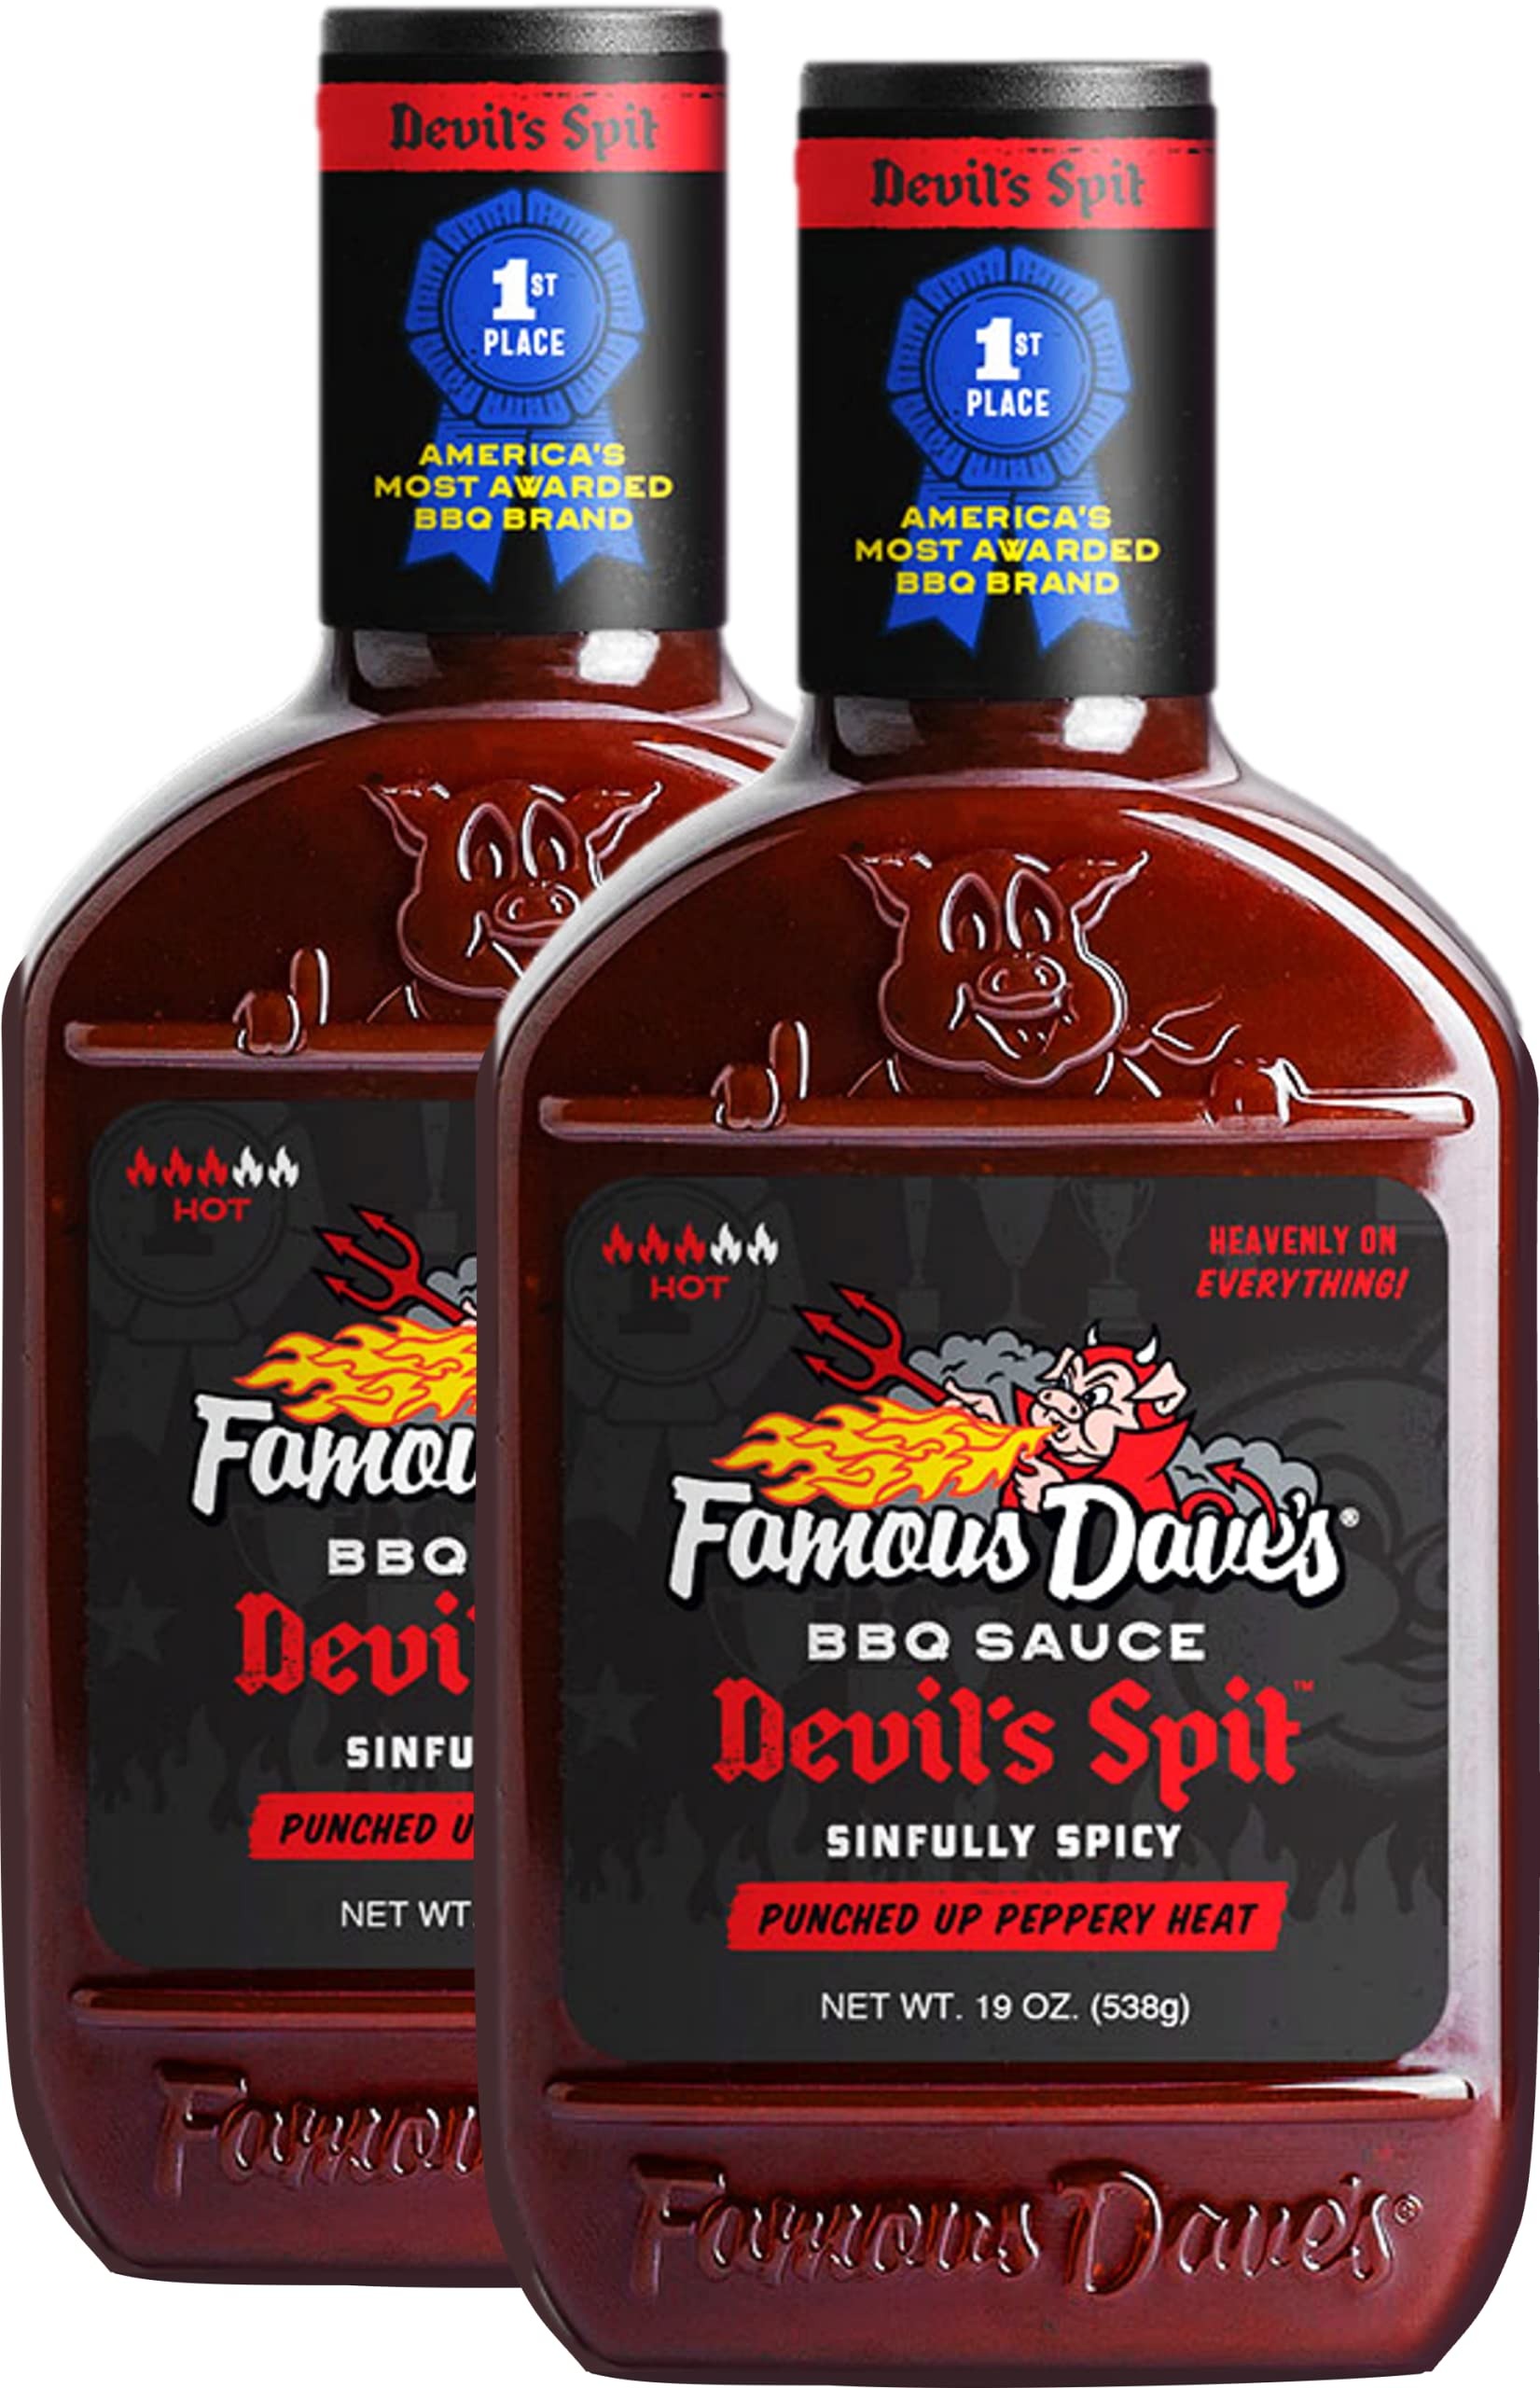
Item Name: Famous Dave's Devil's Spit BBQ Sauce 19 oz., 2 Pack
Product Description: 1
Value: 38.0
Unit: Ounce

Price: 3.26